Armindo Maia

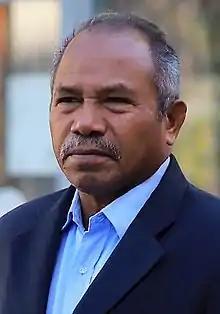
Maia in 2020

Armindo Maia is an East Timorese politician and academic, and a member of the Fretilin political party. From June 2020 to July 2023, he was the Minister of Education, Youth and Sport, serving in the VIII Constitutional Government of East Timor led by Prime Minister Taur Matan Ruak.